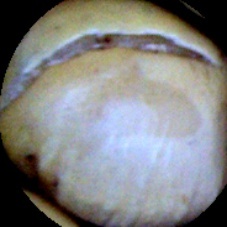
Label: Broken